Certainty (film)

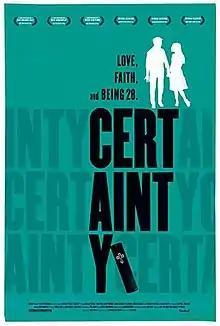
Film poster

Certainty is a 2011 American drama film directed by Peter Askin and written by Mike O'Malley, based on his stage play "Searching for Certainty". The cast includes newcomers Tom Lipinski, Adelaide Clemens, Kristen Connolly and Will Rogers alongside veterans Valerie Harper, Bobby Moynihan and Giancarlo Esposito. The film was produced by Will Battersby, Per Melita and O'Malley.